2012 Senior Open Championship

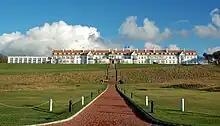
Turnberry Golf Resort

The 2012 Senior Open Championship was a senior major golf championship and the 26th Senior Open Championship, held on 26–29 July at Turnberry Golf Resort in South Ayrshire, Scotland, United Kingdom. It was the 10th Senior Open Championship played as a senior major championship.